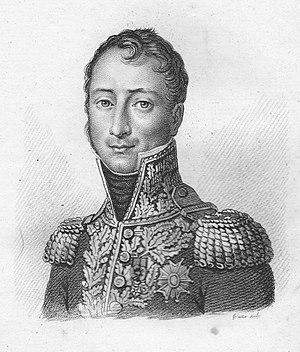
Auguste Jean-Gabriel de Caulaincourt, né le 16 septembre 1777 à Caulaincourt, mort le 7 septembre 1812 à la bataille de la Moskowa, est un général français de la Révolution et de l’Empire.